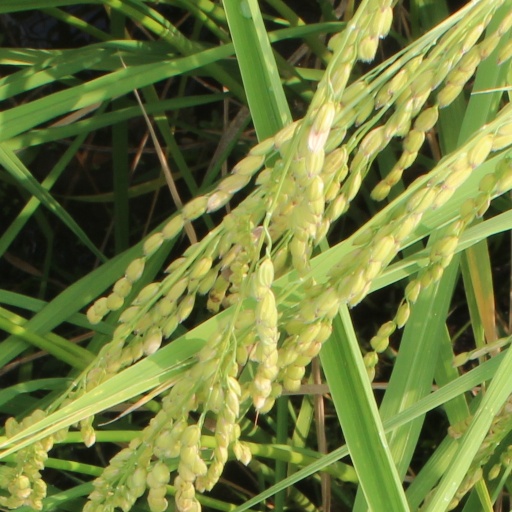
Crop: rice